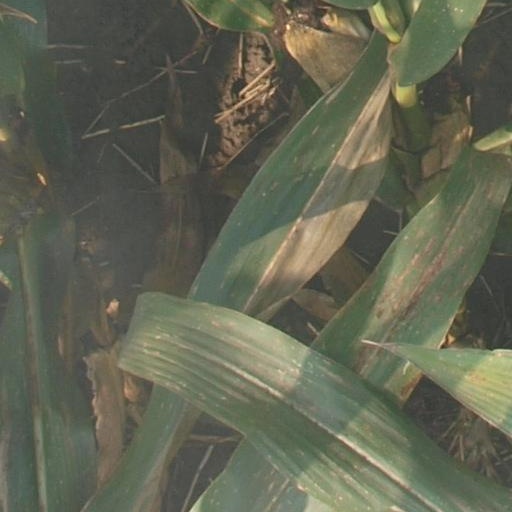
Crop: maize; corn